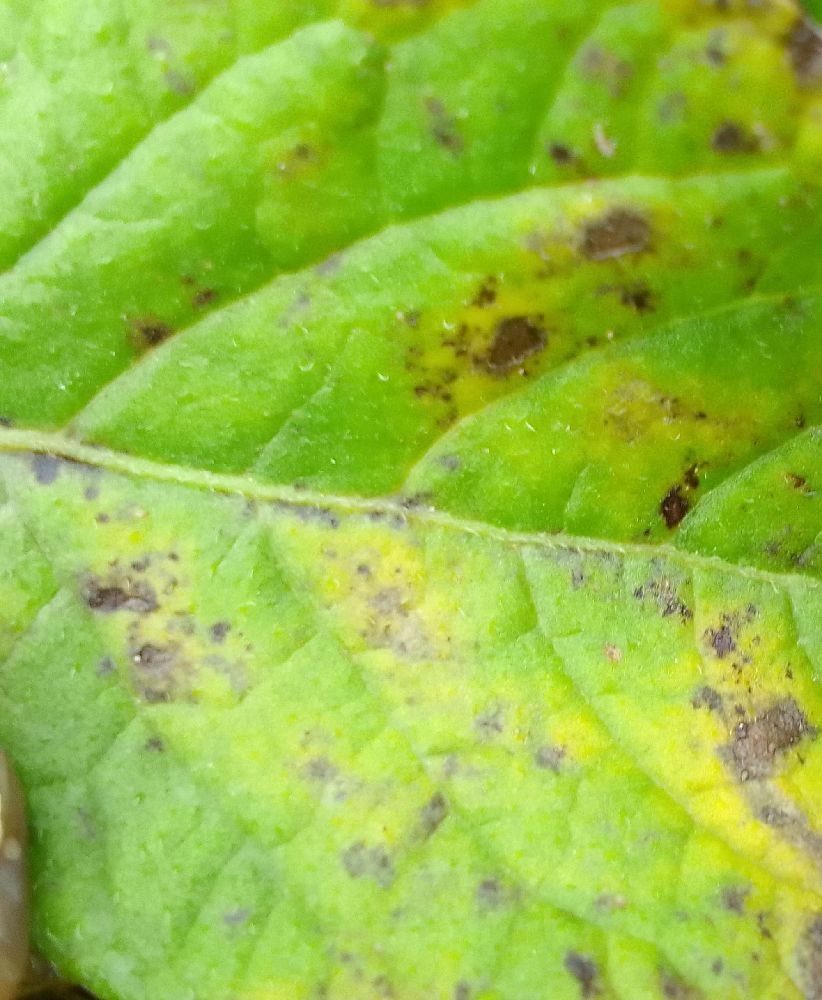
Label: Early blight